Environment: real
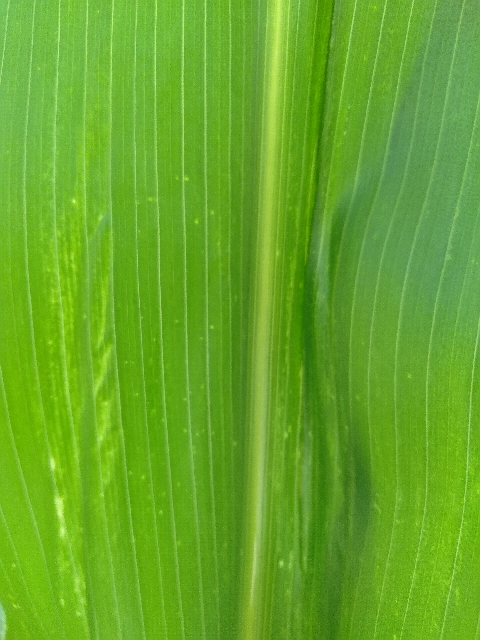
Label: lethal_necrosis